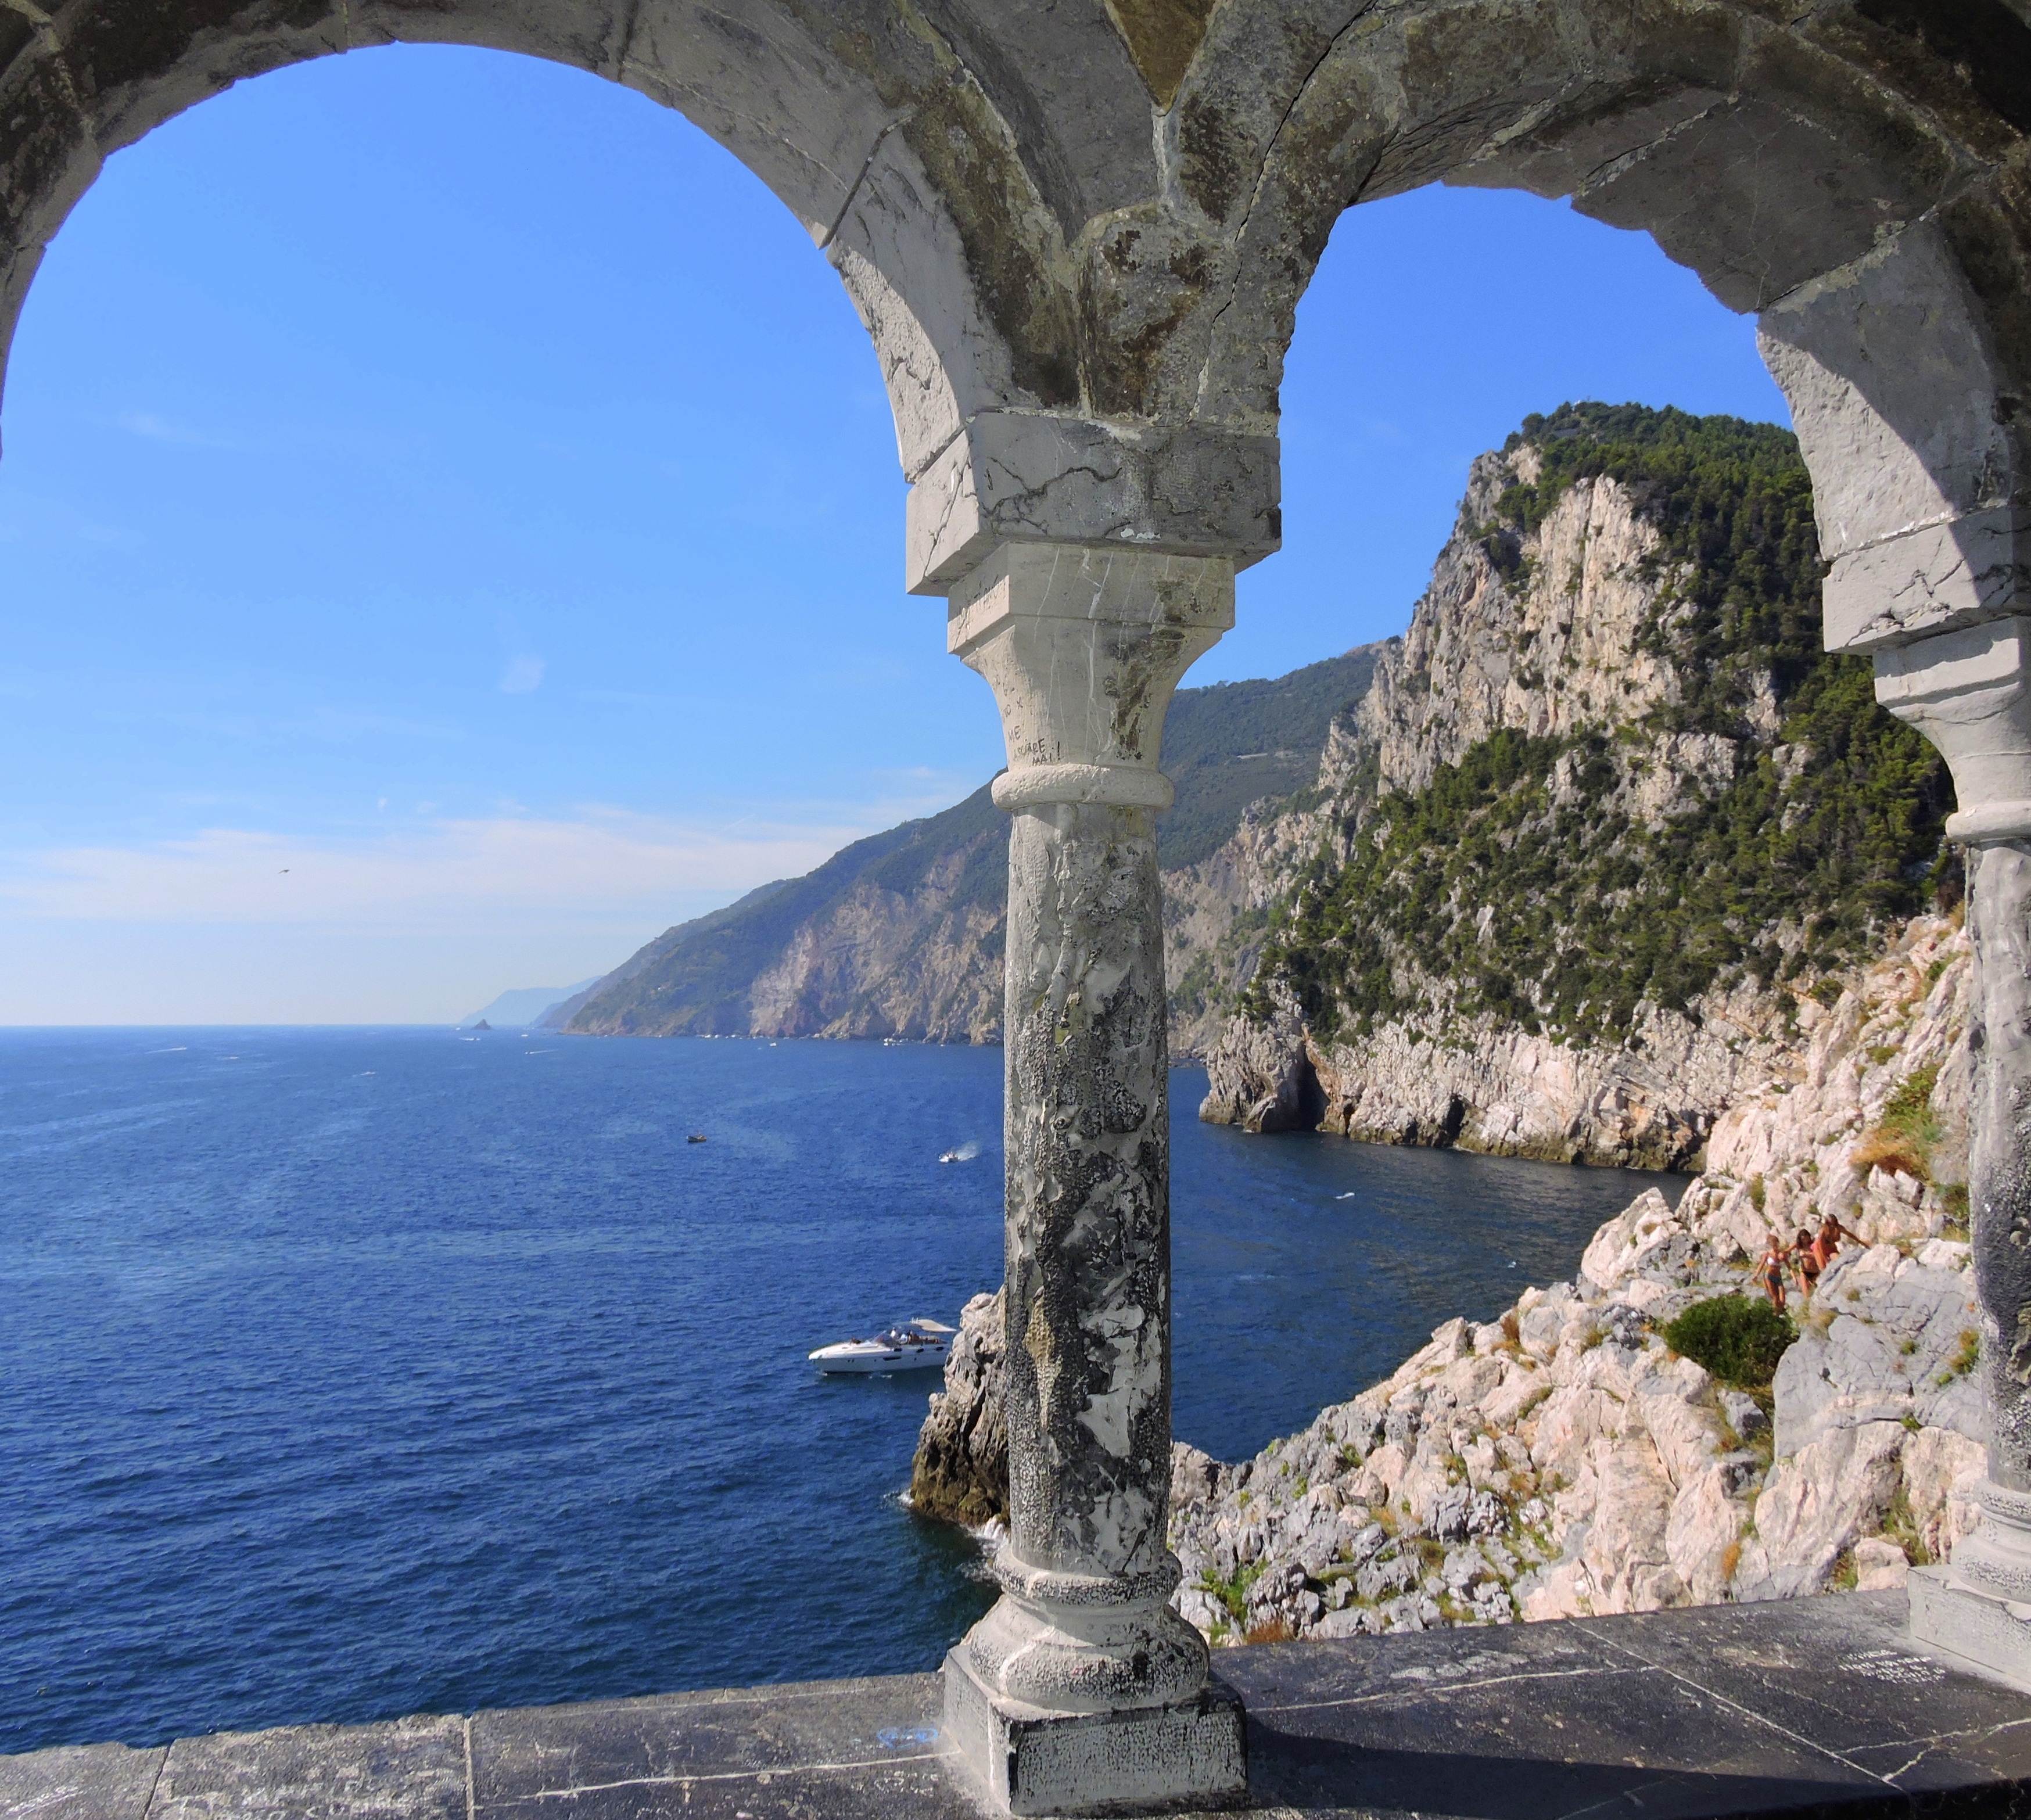
sea, rock, mountain, architecture, sky, bridge, window, vacation, arch, column, landmark, italy, tourism, ruins, liguria, scoglio, ancient history, porto venere